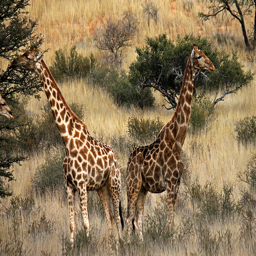
Two giraffe standing next to each other on a  field.
Two giraffes back to back standing in a savanna
A pair of giraffes stand in a field.
Two giraffes standing in grassy area next to trees.
Two giraffes stand facing opposite directions in a field of grass